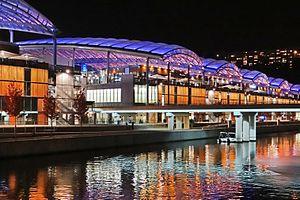
La Confluence ou simplement Confluence est le nouveau secteur-sud du 2ᵉ arrondissement de Lyon, situé à l'extrémité sud de la presqu'île de Lyon, proche de la confluence du Rhône et de la Saône. Issu d'une ZAC depuis la fin des années 1990, le quartier est voué à de profondes mutations.
Lyon est une commune française située dans le sud-est de la France, au confluent du Rhône et de la Saône. Siège du conseil de la métropole de Lyon, elle est le chef-lieu de l'arrondissement de Lyon, de la circonscription départementale du Rhône et de la région Auvergne-Rhône-Alpes. Ses habitants sont appelés les Lyonnais.